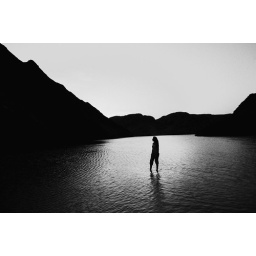
My Wife standing in the water, converted to B&amp;amp;W. A small beach on the way to Sifa Beach after Yiti.